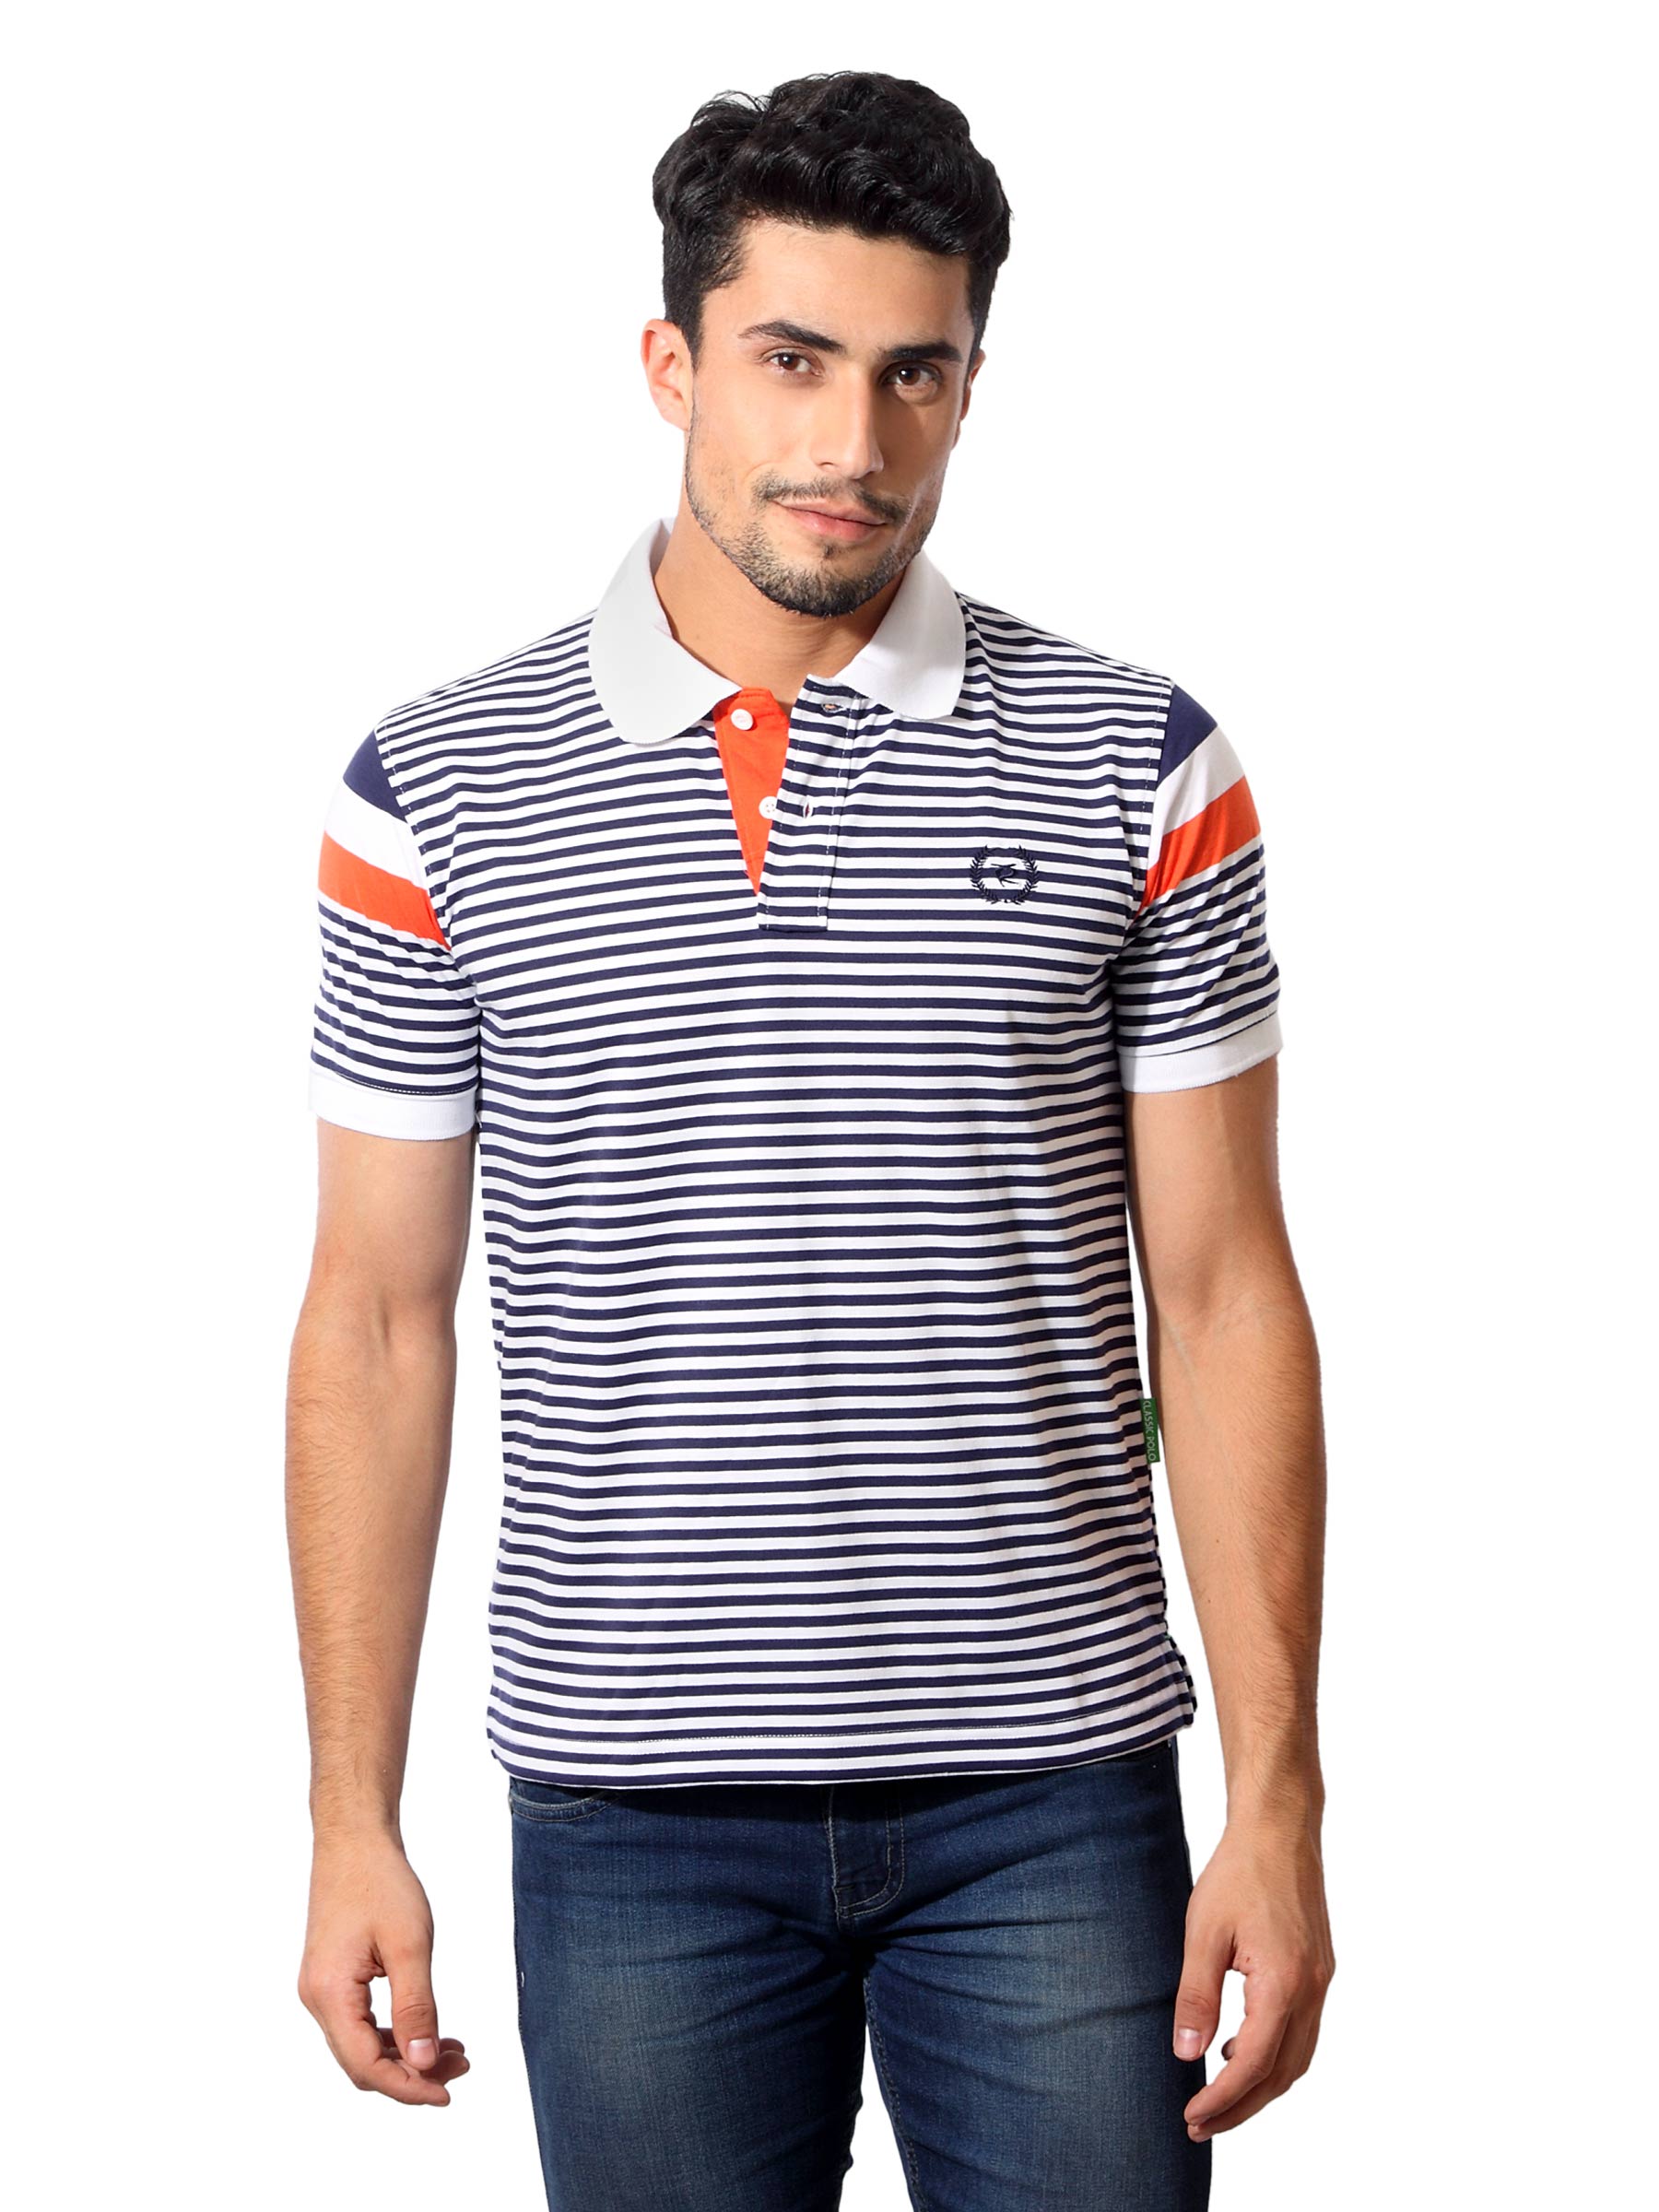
Classic Polo Men Striped Navy Blue & White T-Shirt
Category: Apparel / Topwear / Tshirts
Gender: Men
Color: Navy Blue
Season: Summer 2012
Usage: Casual